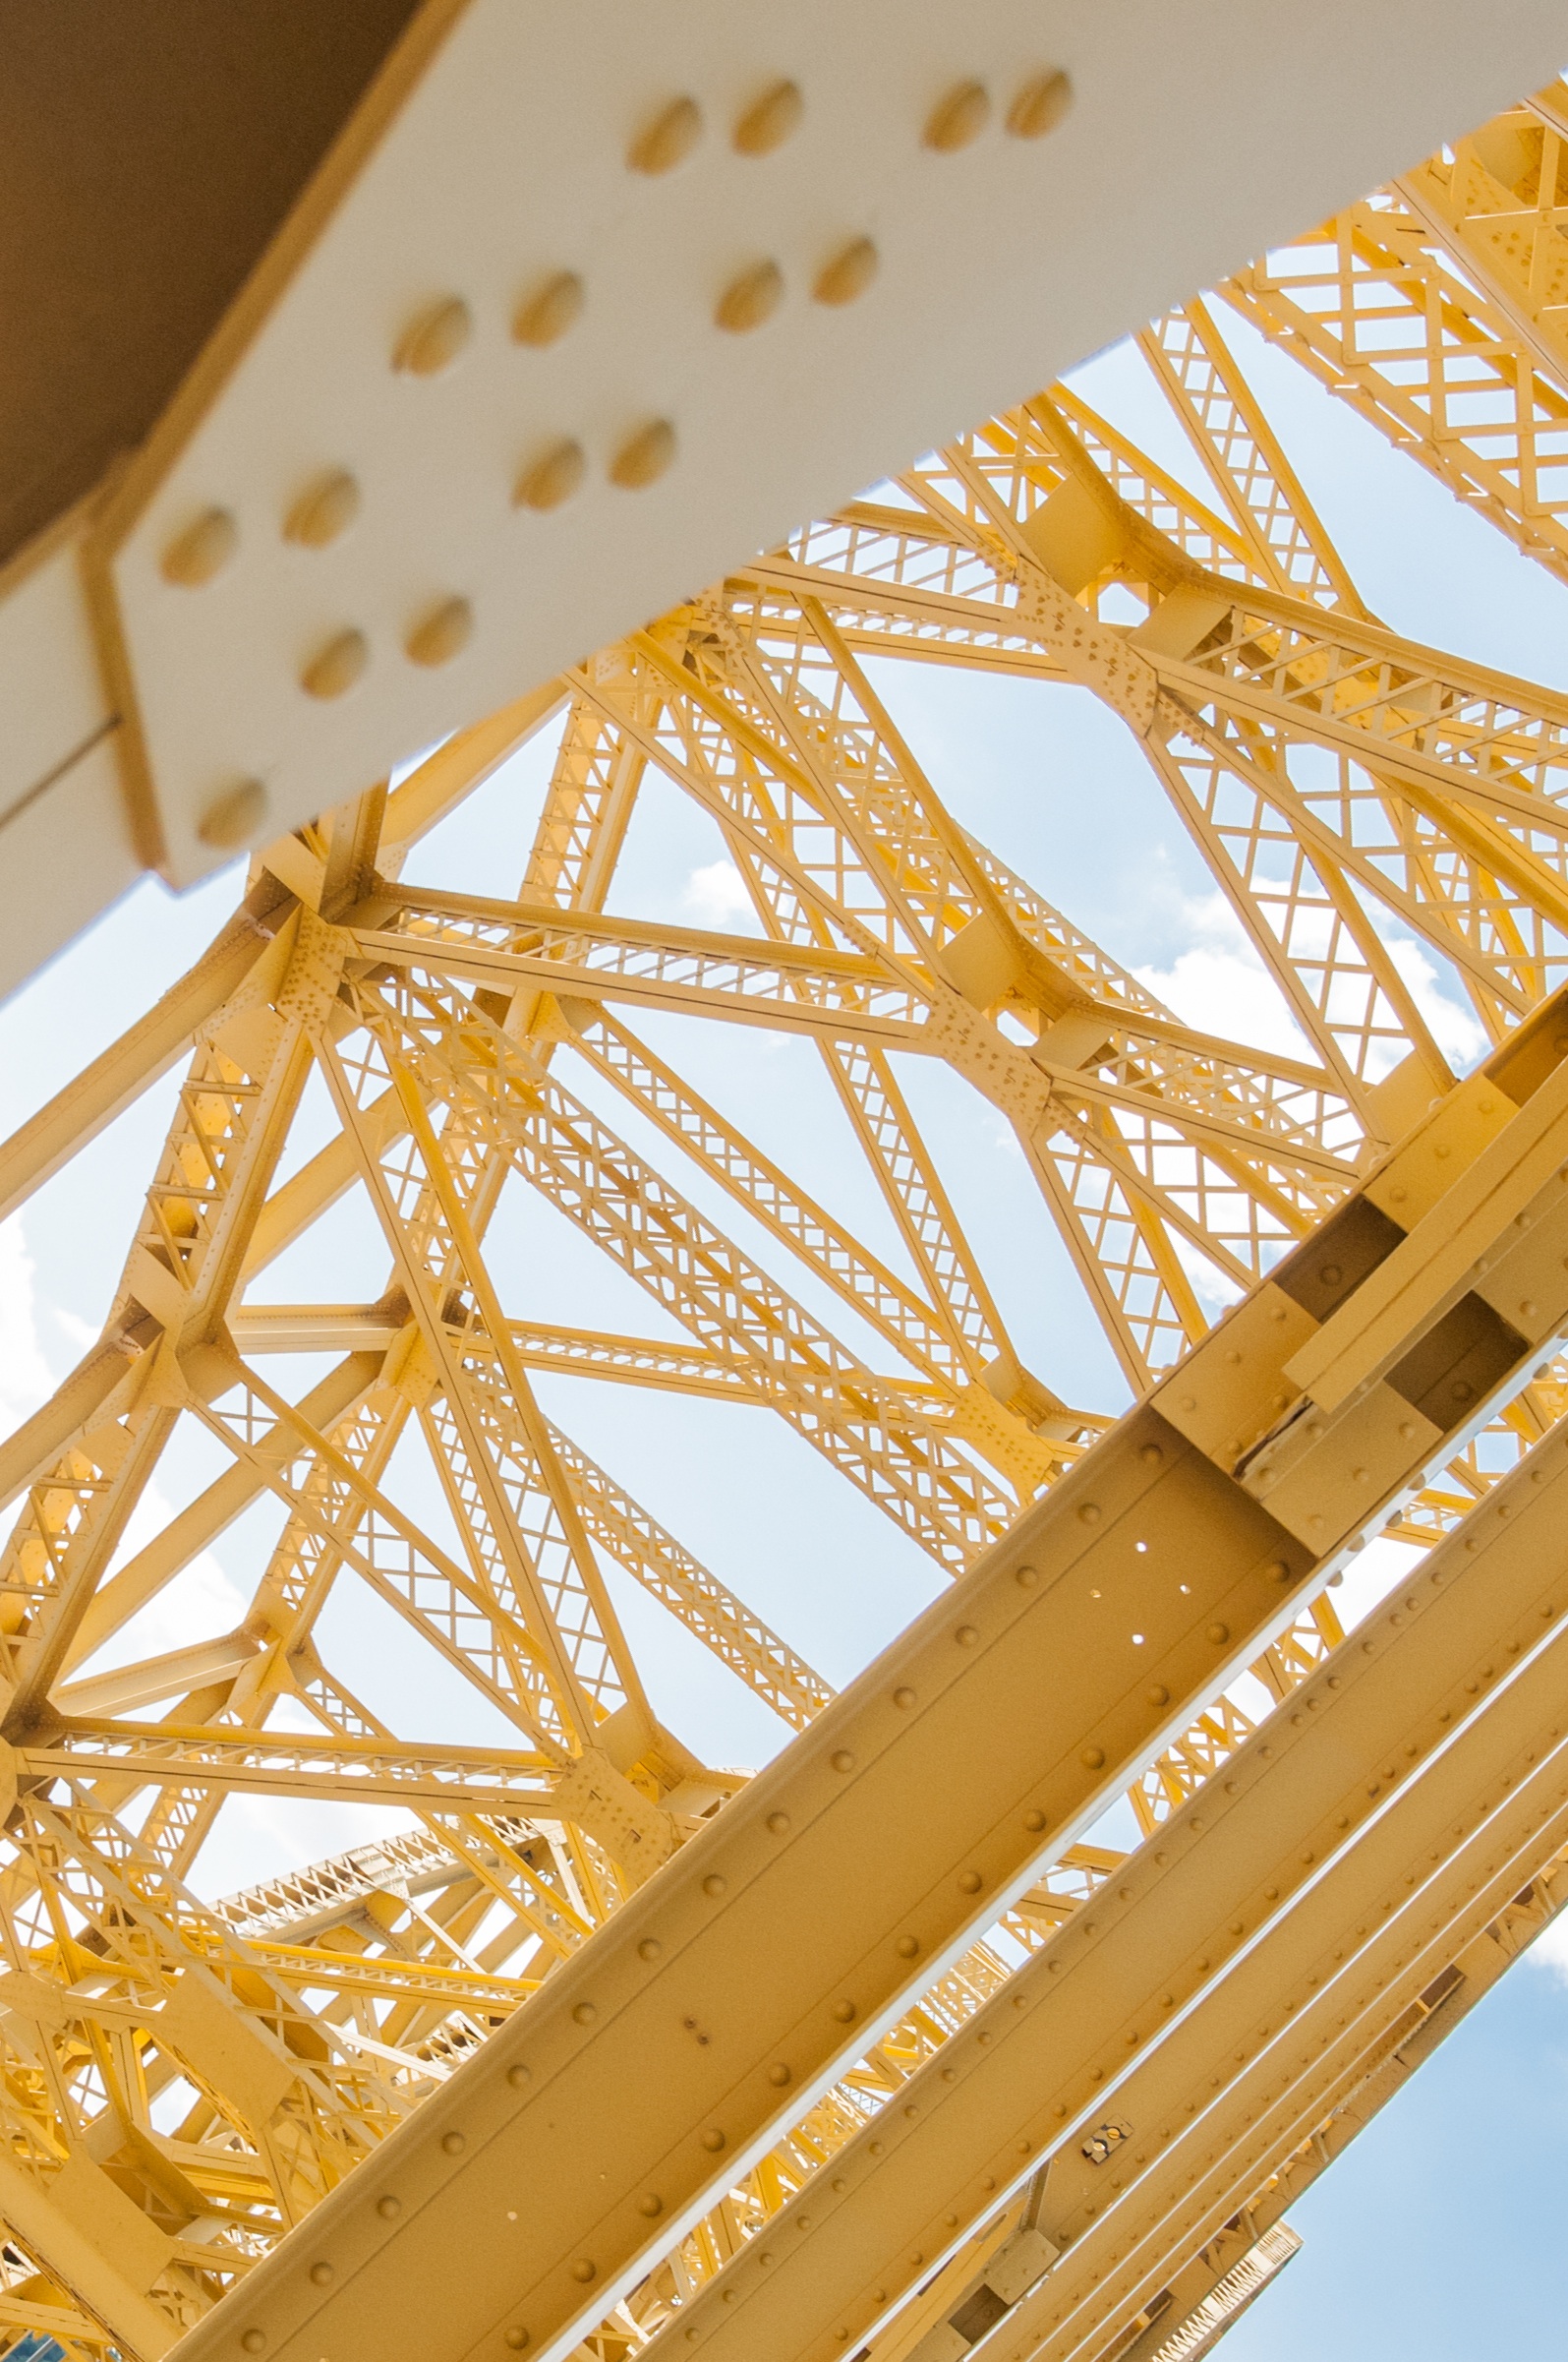
wood, line, yellow, art, design